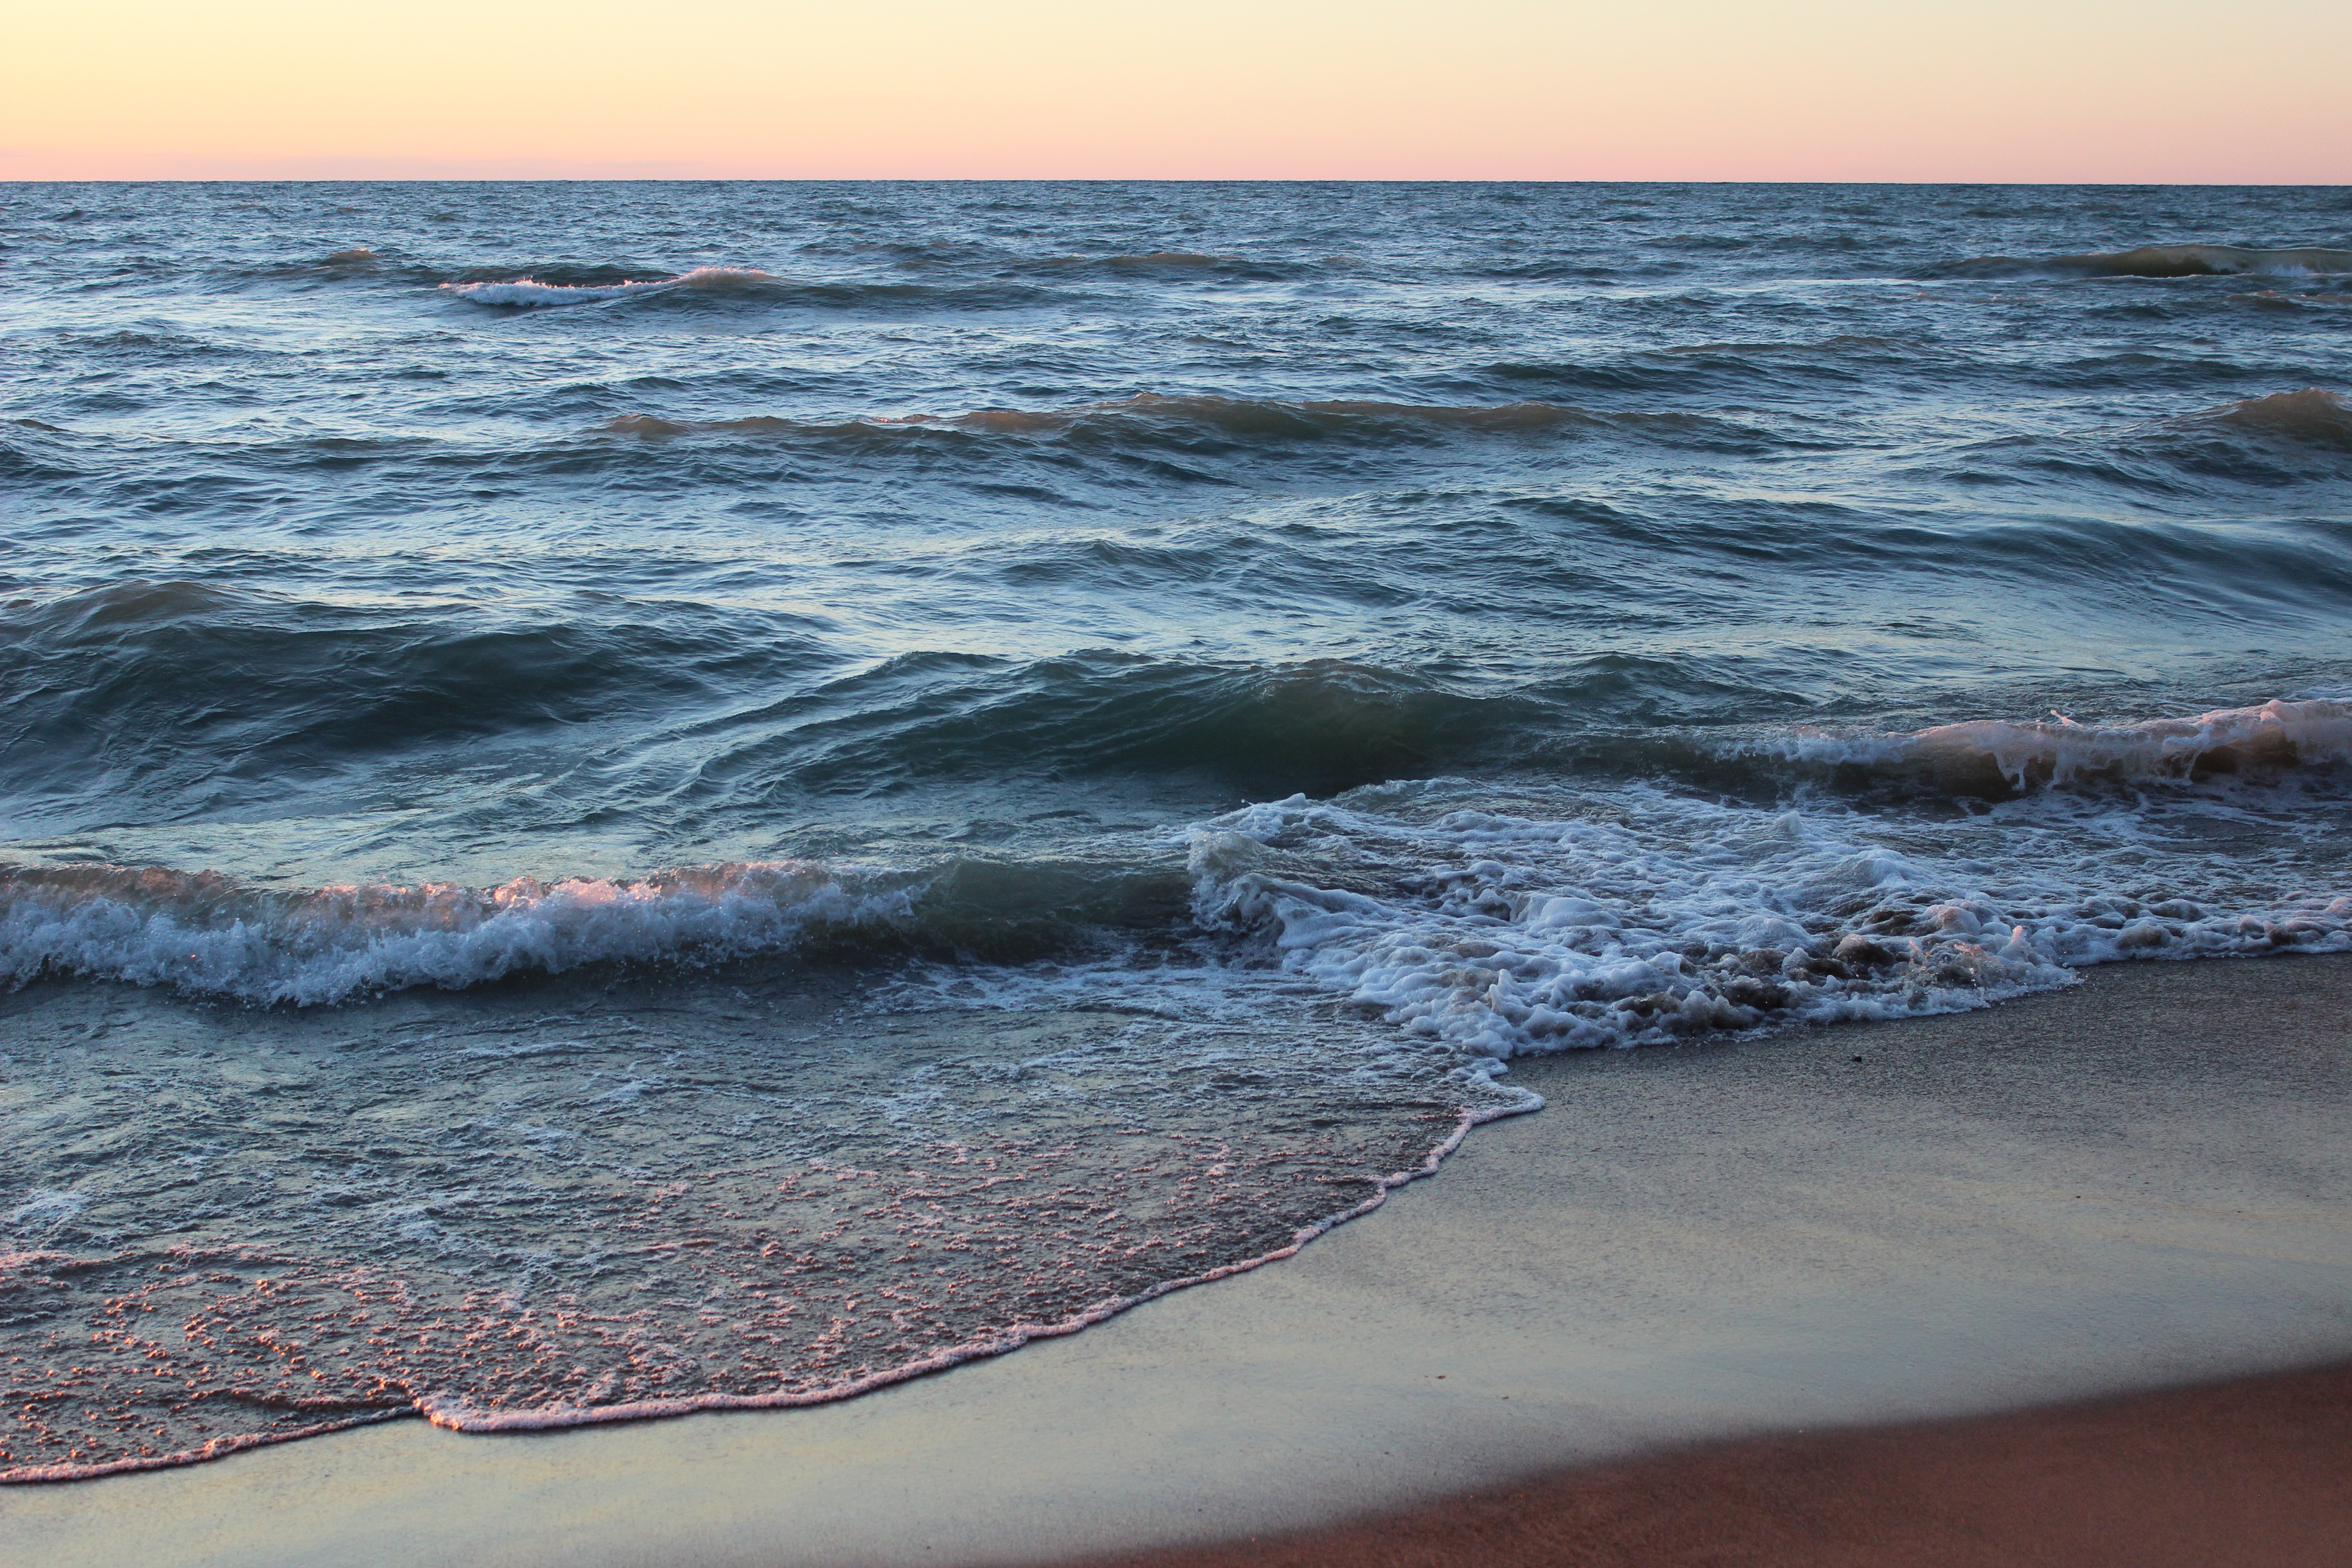
beach, sea, coast, water, sand, rock, ocean, horizon, sunrise, sunset, shore, wave, material, body of water, cape, wind wave